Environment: lab
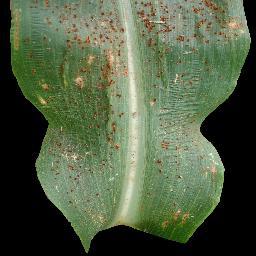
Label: common_rust